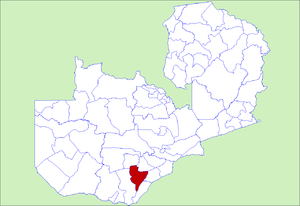
Le District de Choma est un district de Zambie, situé dans la Province Méridionale. Sa capitale se situe à Choma. Selon le recensement zambien de 2000, le district a une population de 74 890 personnes.